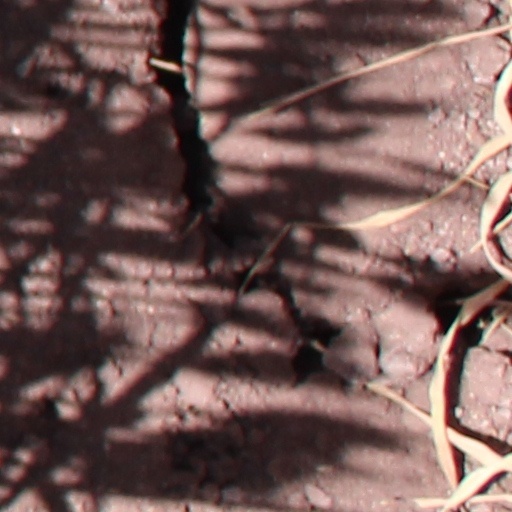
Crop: wheat